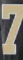
Number: 7